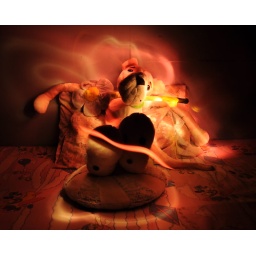
Oh, yes. The Pink Panther is possessed. XDLight painting using yellow and red flashlights. Done in my room.